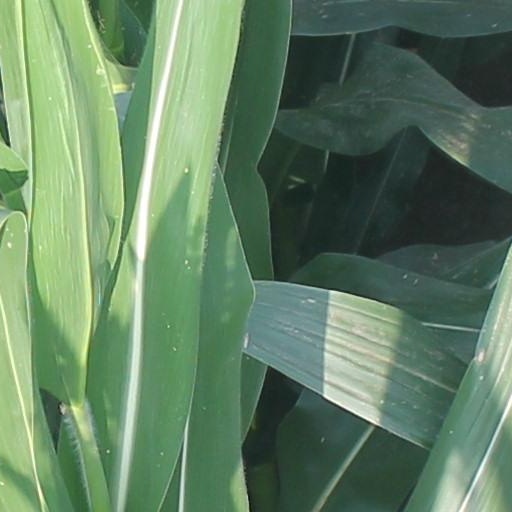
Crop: maize; corn